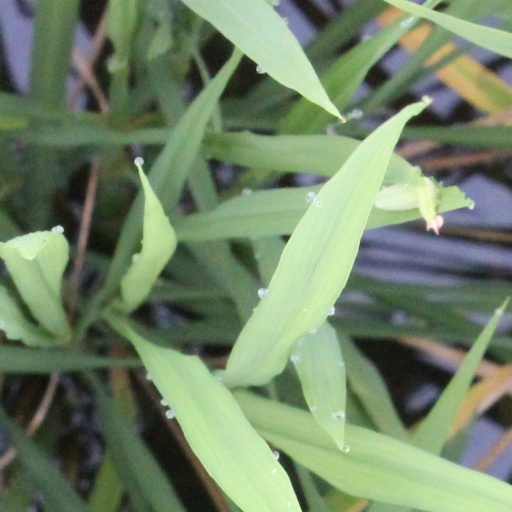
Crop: rice